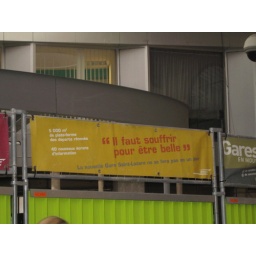
sign in a train station under constuction